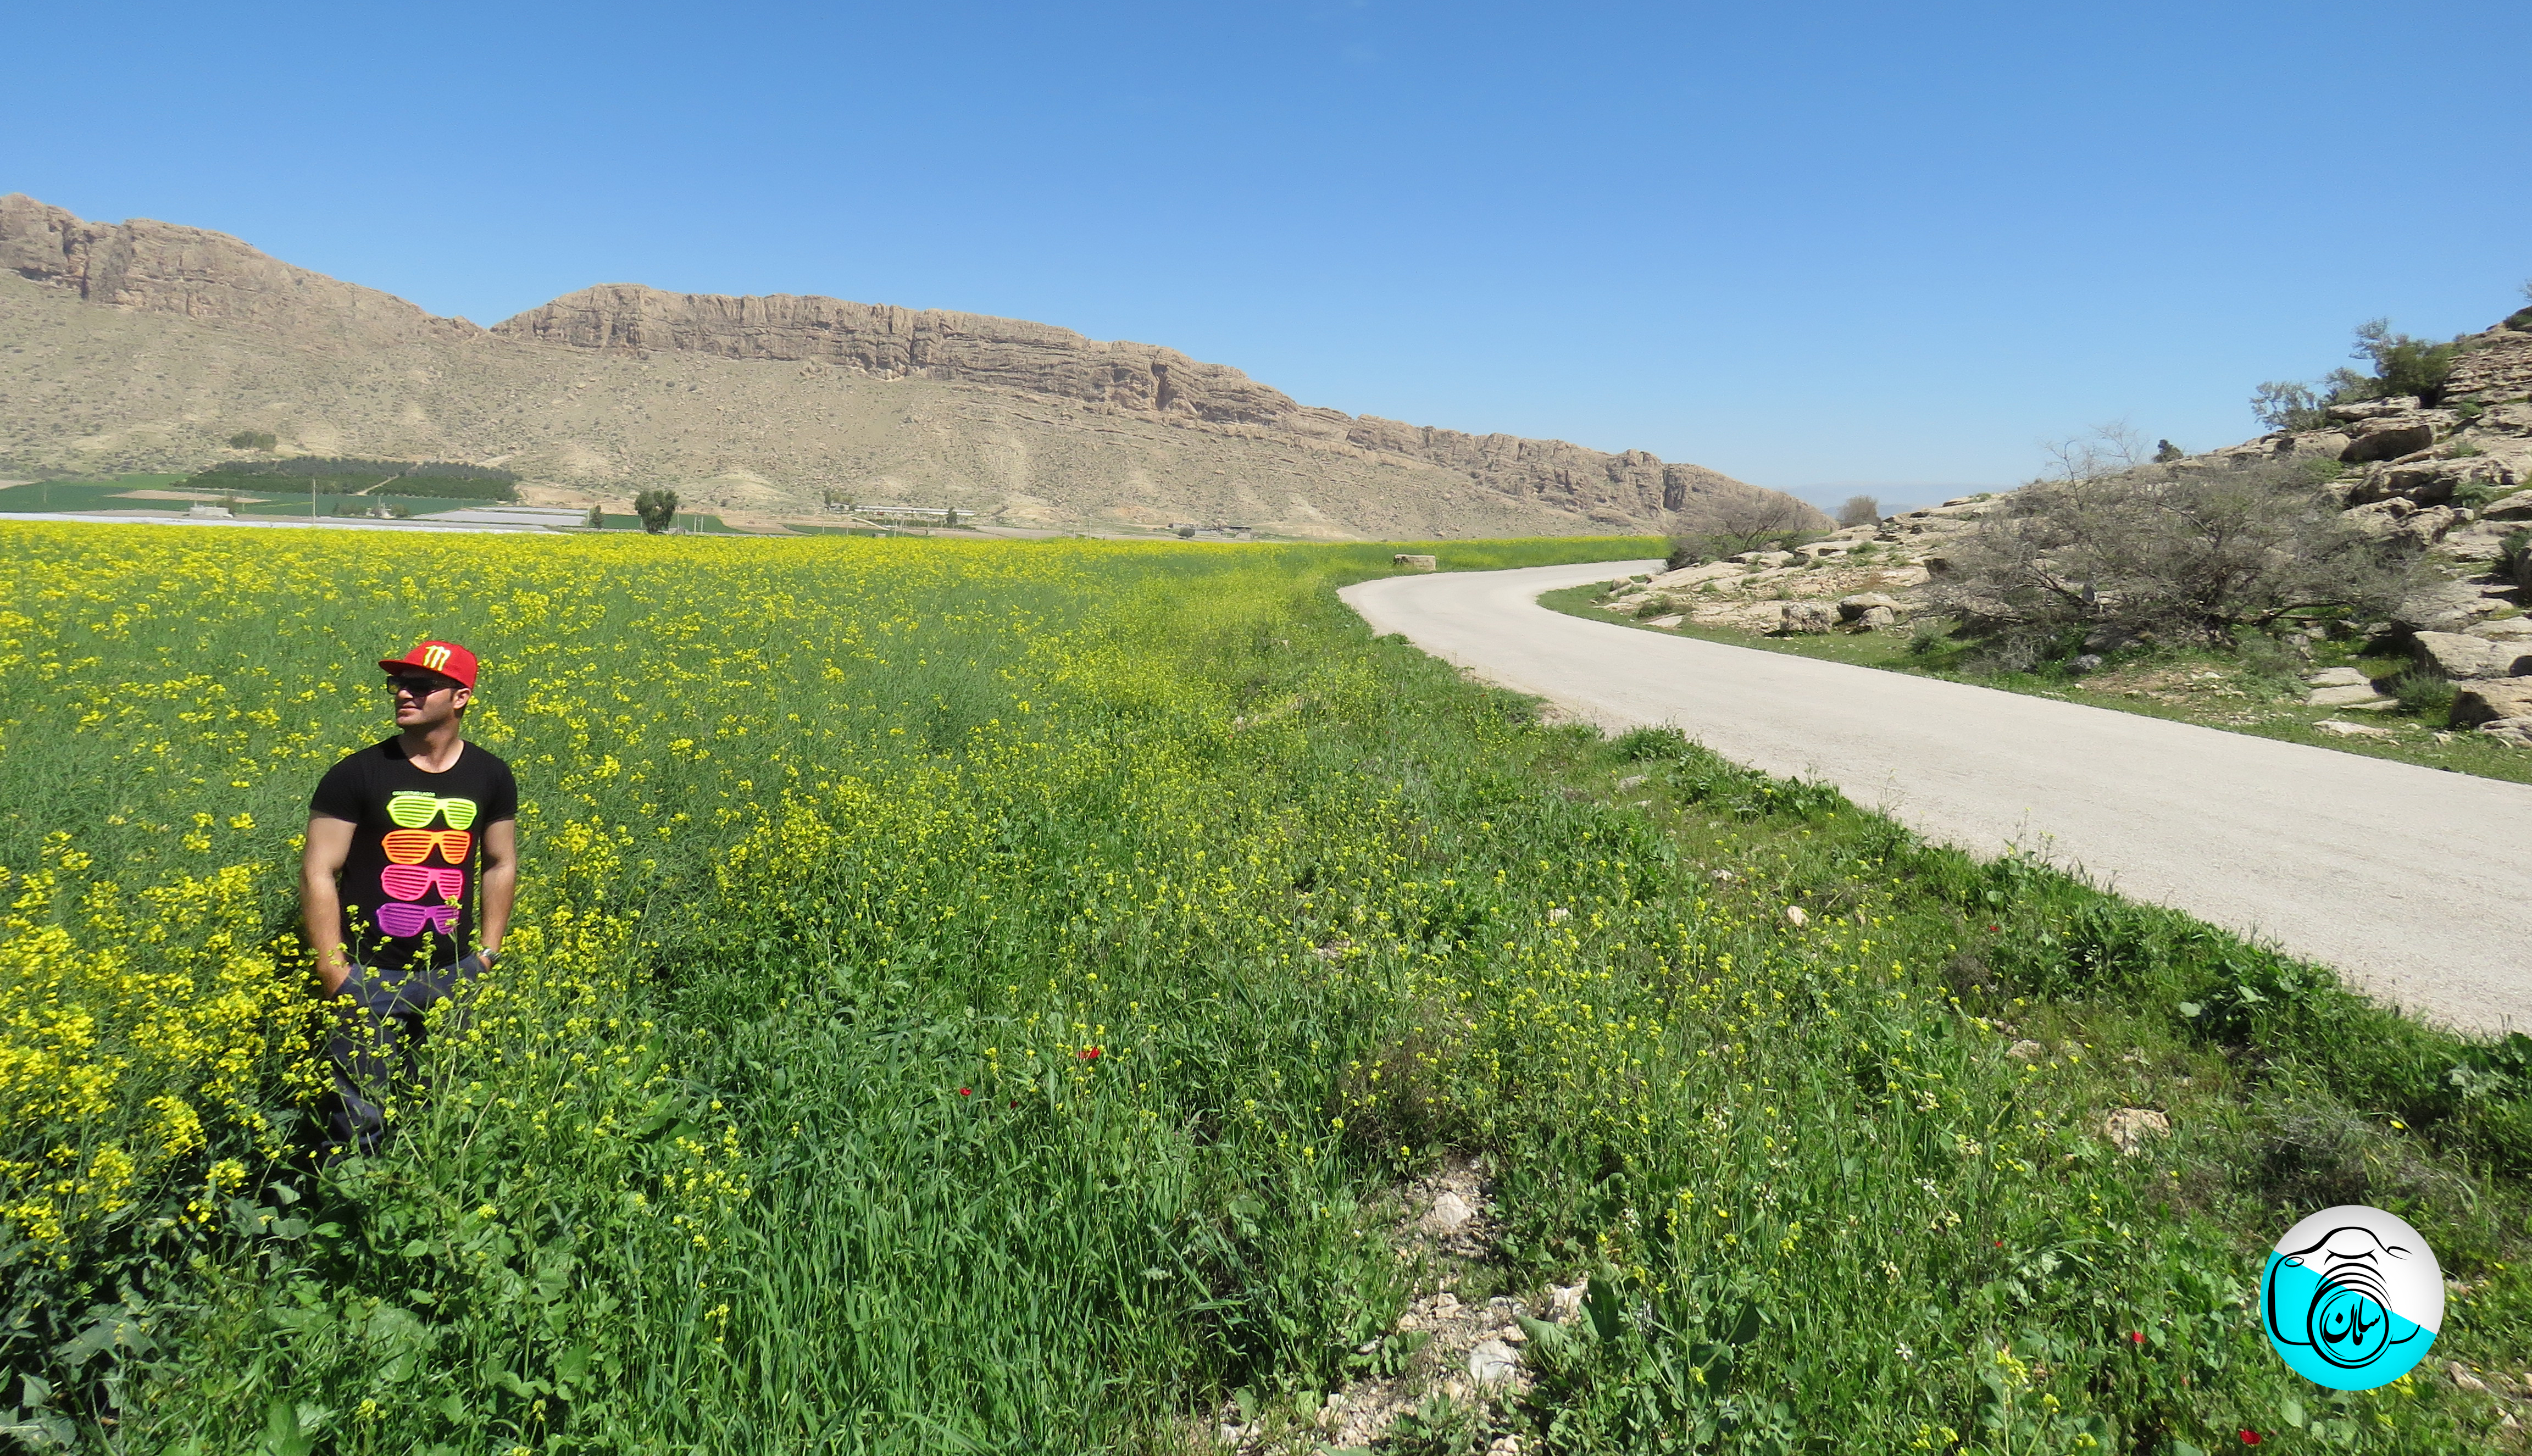
nature, grassland, ecosystem, wilderness, mountainous landforms, vegetation, path, nature reserve, meadow, plant, field, wildflower, sky, hill, outdoor recreation, mountain range, landscape, grass, mountain, flower, valley, tree, adventure, trail, mount scenery, pasture, ecoregion, prairie, plant community, mountain pass, tourism, shrubland, road, grass family, spring, steppe, national park, plain